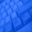
Label: keyboard